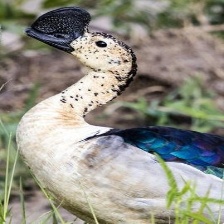
Species: KNOB BILLED DUCK
Scientific name: SARKIDIORNIS MELANOTOS
ImageNet parent category: drake